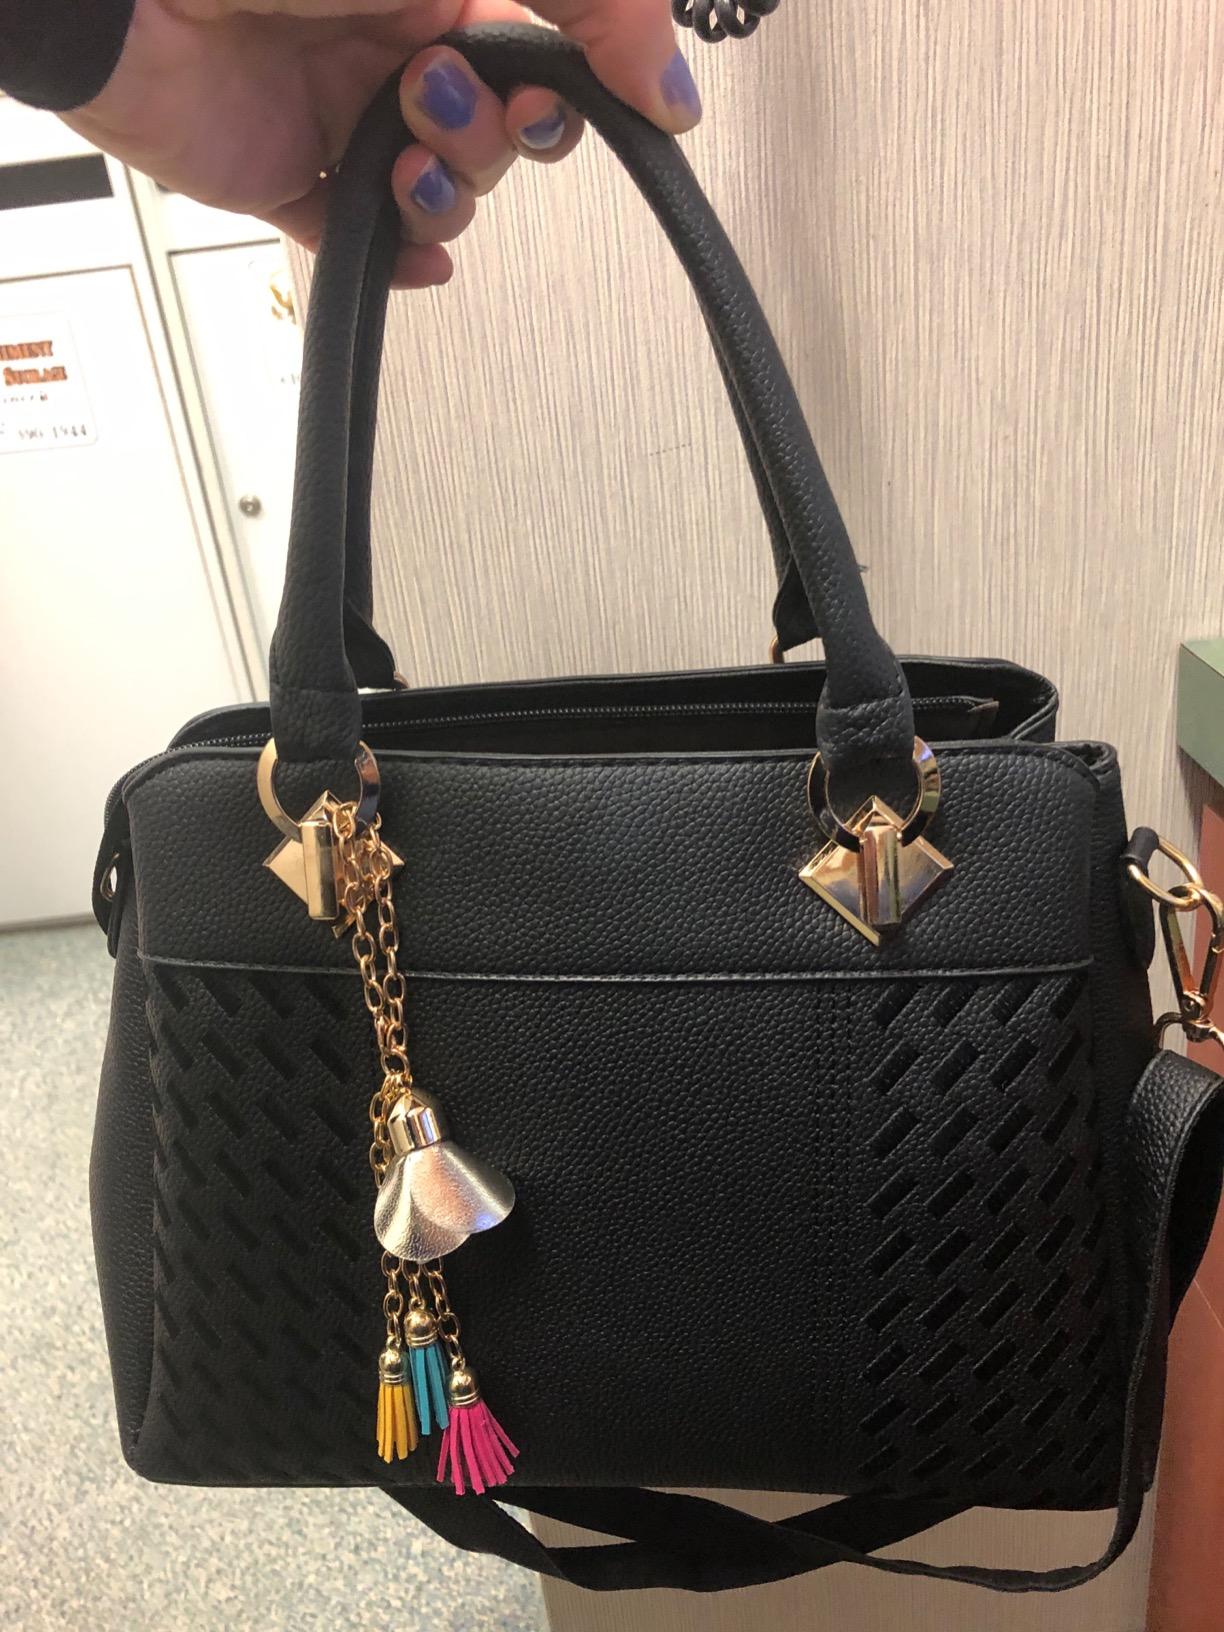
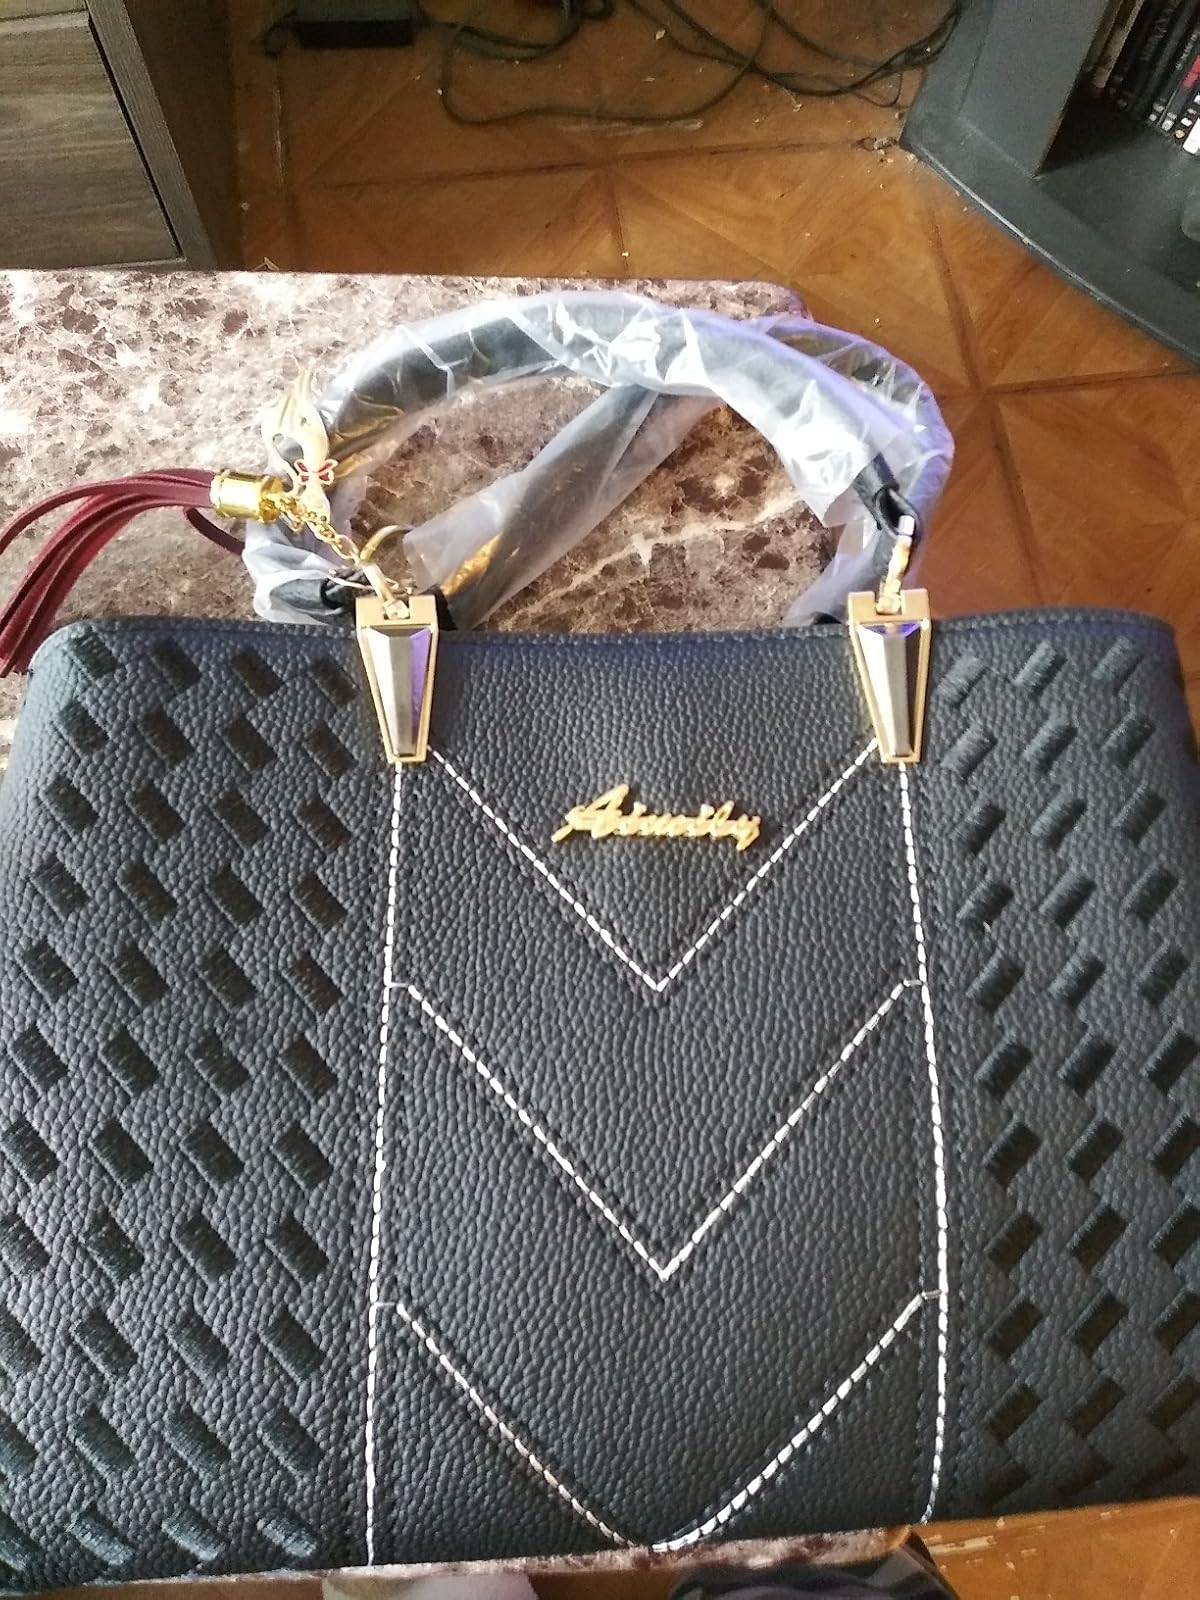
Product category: accessories_handbag
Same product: no